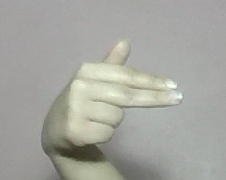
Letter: ghain